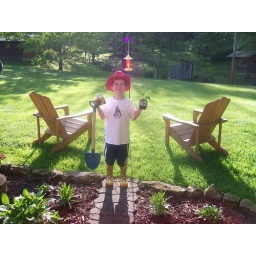
Berkley in his giraffe garden boots, red cowboy hat, and with his blue shovel ready to garden.